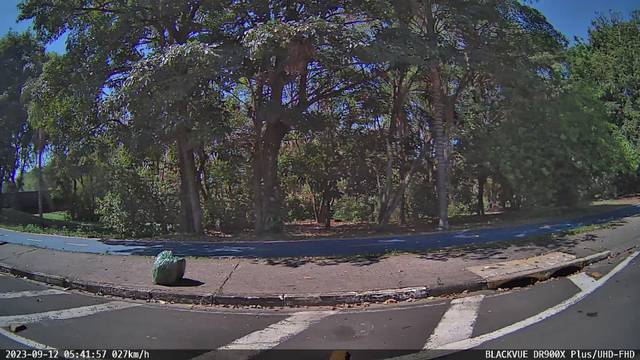
Region: Brazil
Coordinates: -23.477, -47.442